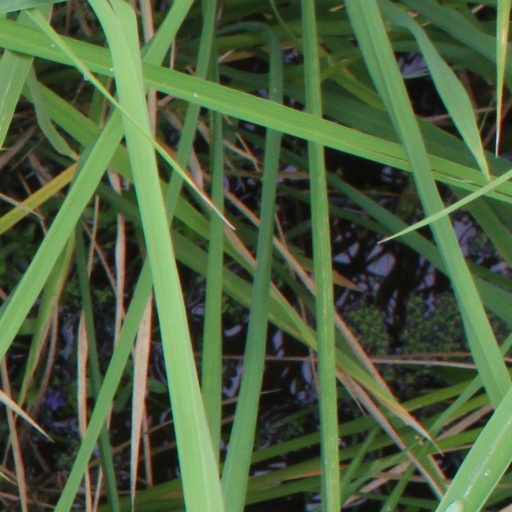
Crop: rice